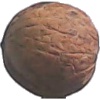
Label: Walnut 1